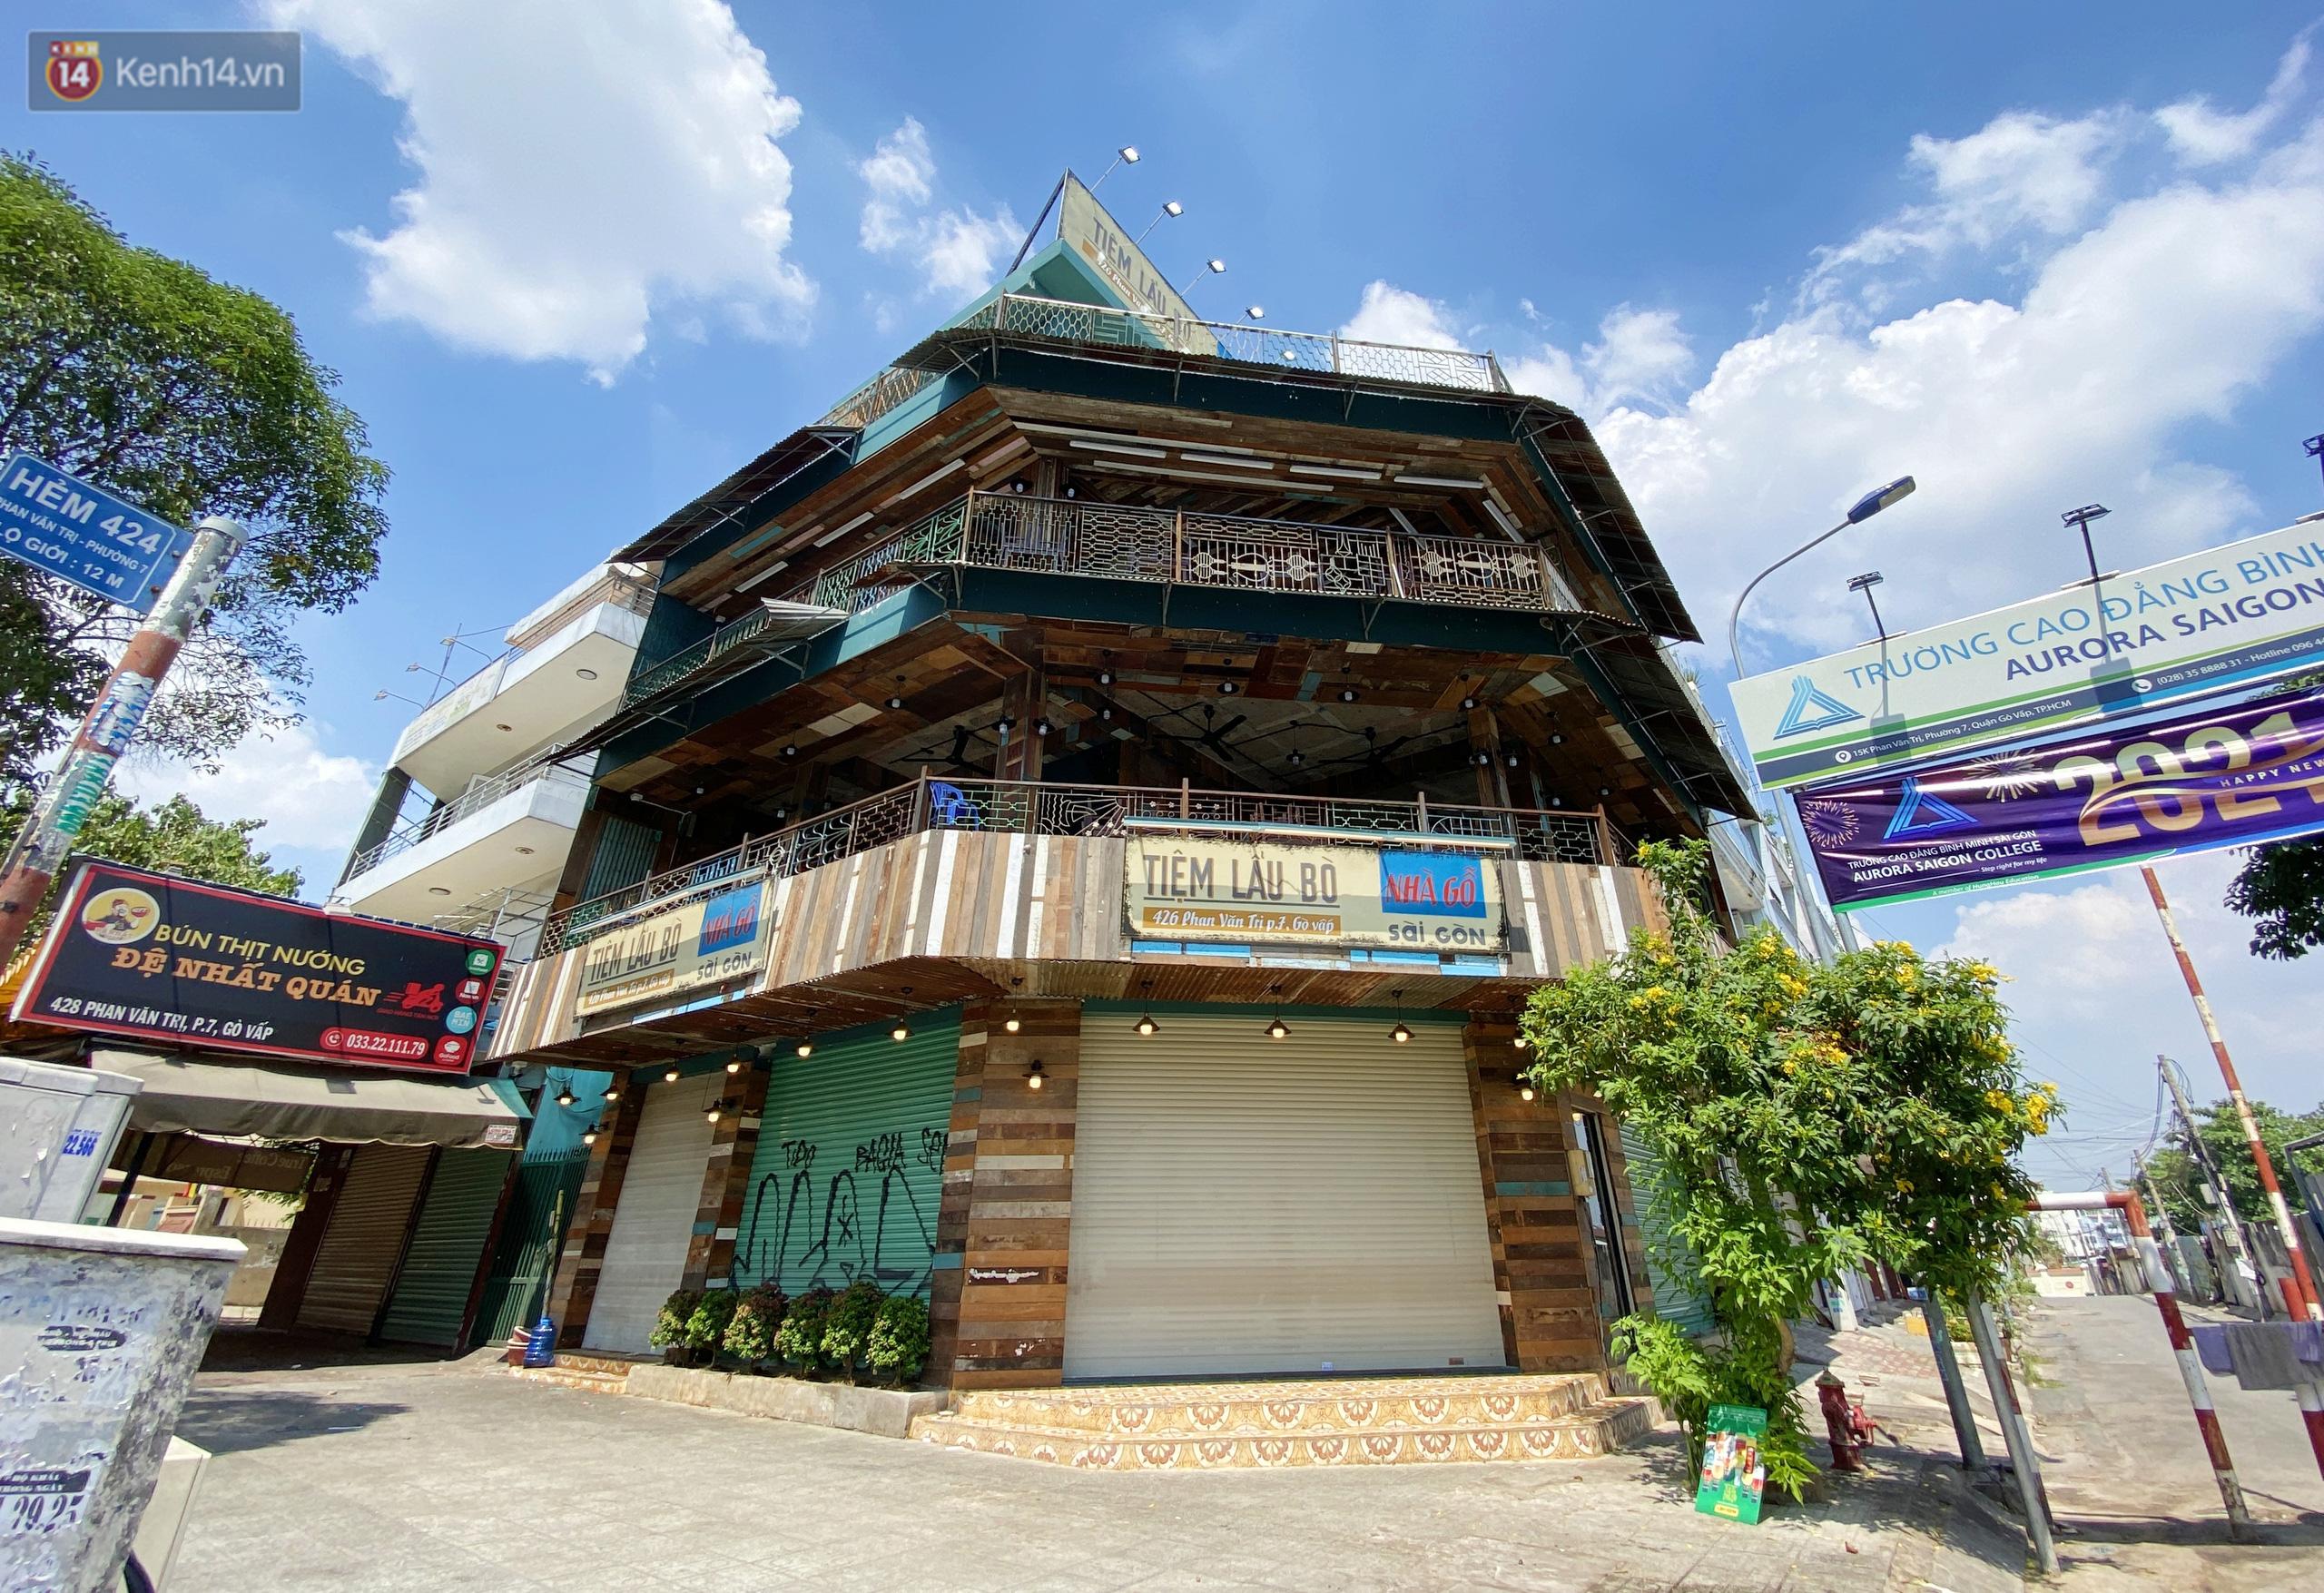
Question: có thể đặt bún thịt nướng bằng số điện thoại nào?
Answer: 0332211179